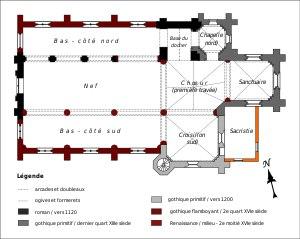
L'église Saint-Martin est une église catholique paroissiale située à Bonneuil-en-Valois, dans l'Oise, en France. C'est un édifice de plan cruciforme à nef basilicale, qui date en grande partie du XIIᵉ siècle. Sa silhouette est assez emblématique des églises de cette époque dans la région, et n'a que peu été affectée par des remaniements, si l'on excepte la reconstruction des murs des bas-côtés au second quart du XVIᵉ siècle dans le style gothique flamboyant. Ses parties les plus anciennes sont romanes, et remontent aux alentours de 1120. Ce sont la façade occidentale de la nef avec son portail, les trois premières grandes arcades au nord de la nef avec les fenêtres hautes, et le clocher latéral au nord du chœur avec son double étage de beffroi, dont la base reste voûtée en berceau. La position du clocher est responsable d'une irrégularité : au nord, le chœur est flanqué d'une toute petite chapelle, et au sud, d'une grande chapelle formant croisillon. Les deux sont de style gothique, mais la première est datable du dernier quart du XIIᵉ siècle, et la seconde, des alentours de 1200.